Rudolph Henzi

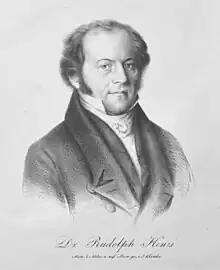
Dr. Rudolph Henzi, Portrait, 1829.

Samuel Gottlieb Rudolph Henzi (7 September 1794 ), was a Swiss linguist, Professor at the University of Tartu (at the time: "Dorpat") on the Chair of Exegetics and Oriental languages, the Dean of the theological faculty; head of the Tartu Branch of Russian Bible Society.